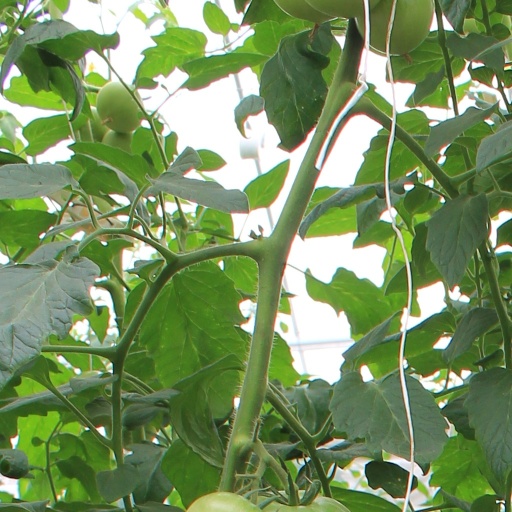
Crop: tomato